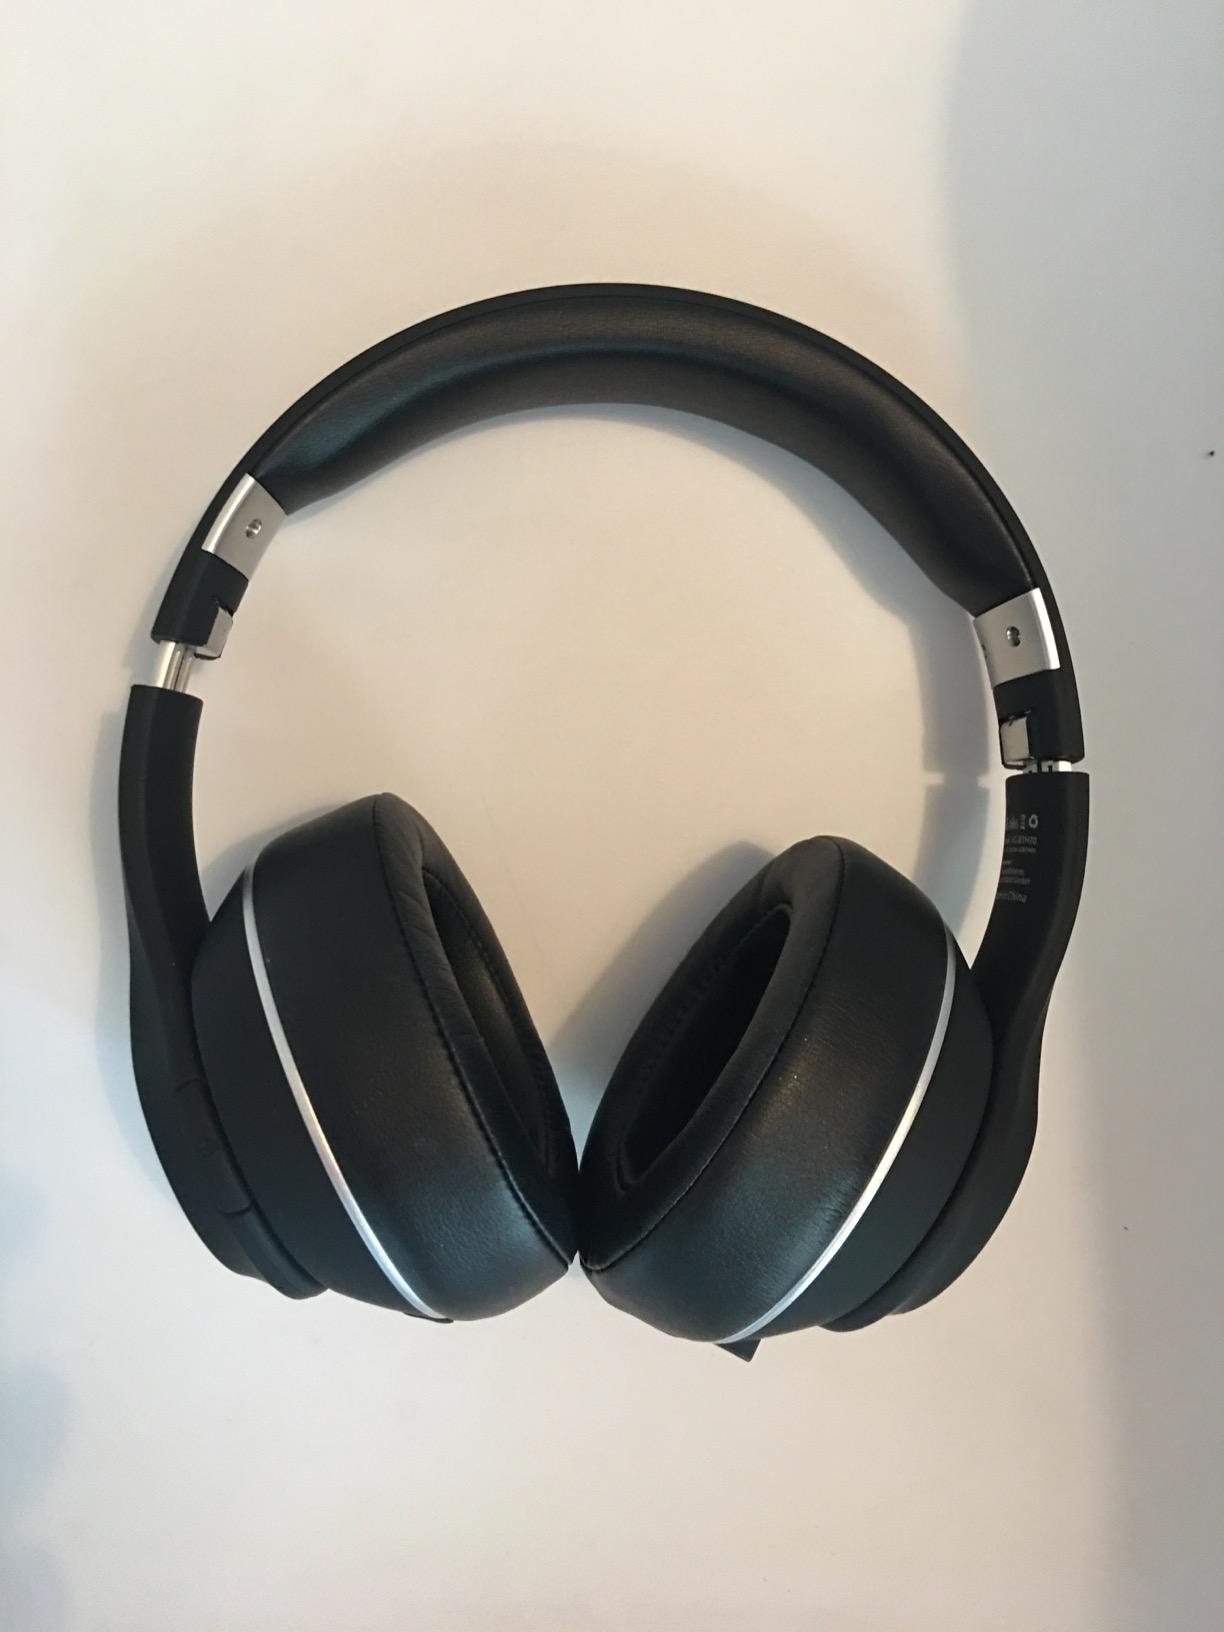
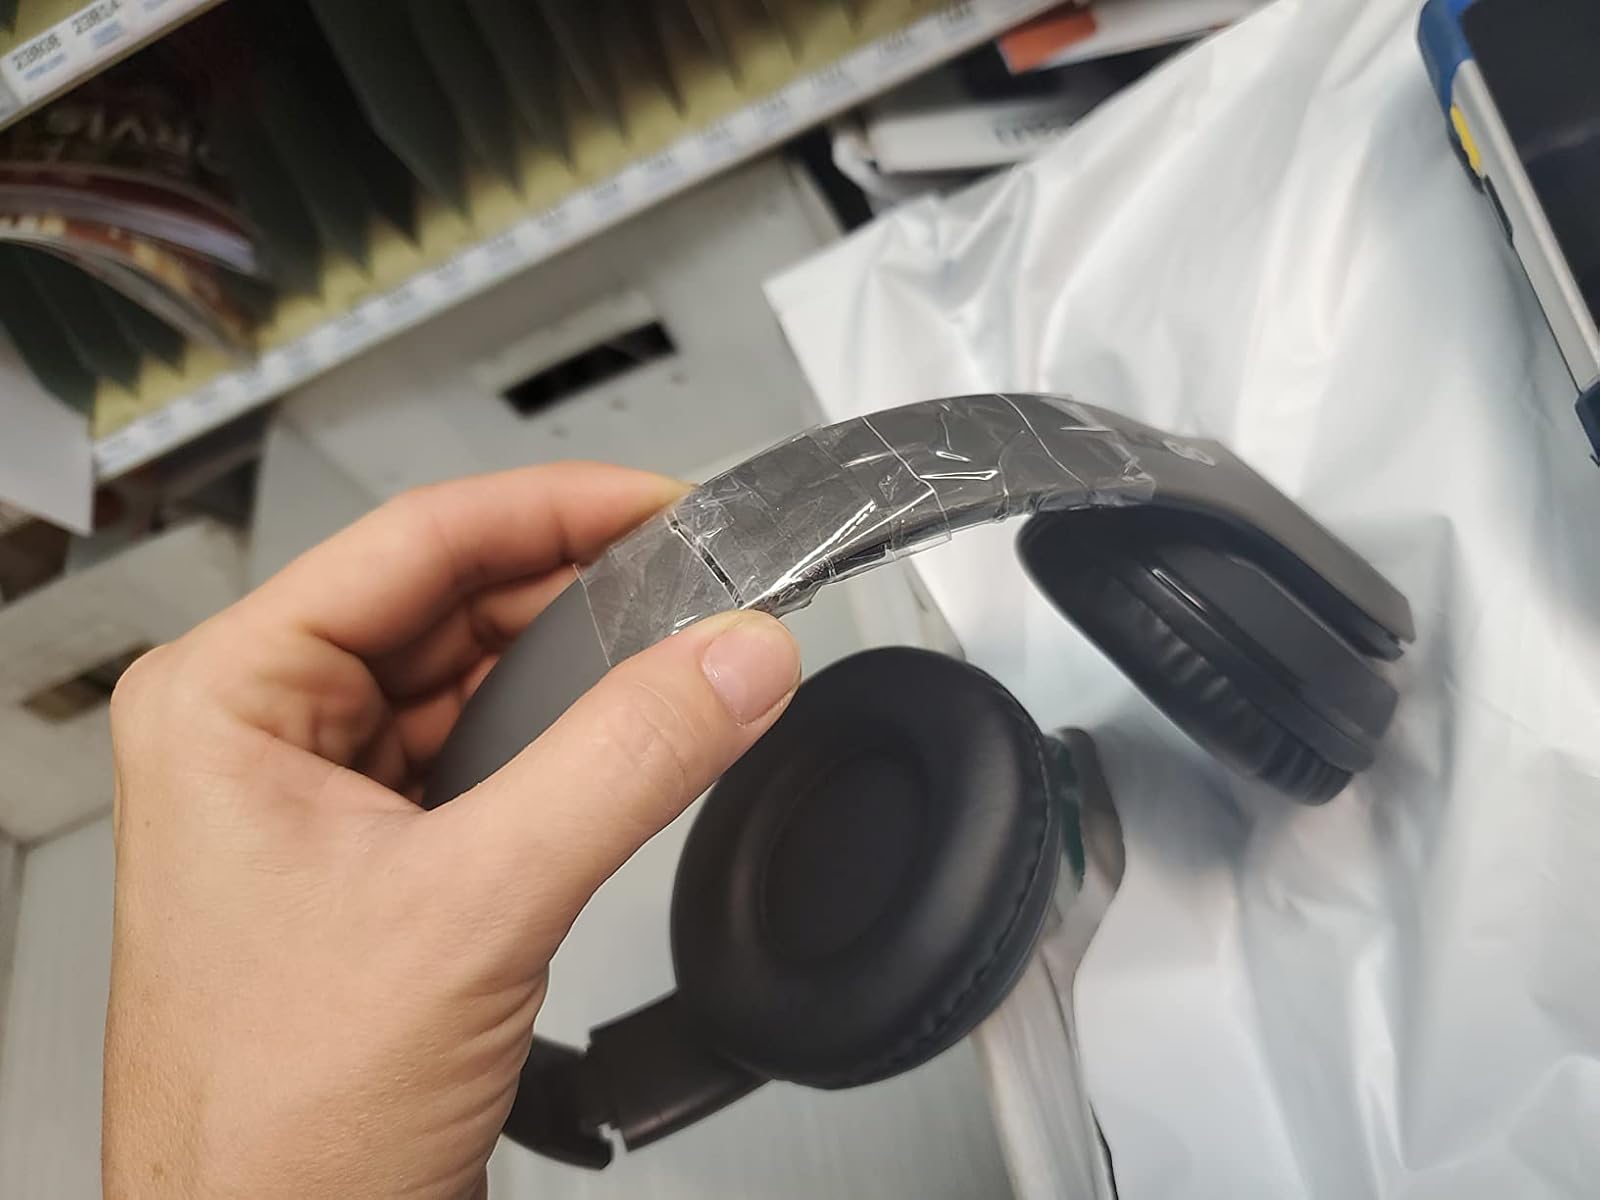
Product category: headphones
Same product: no